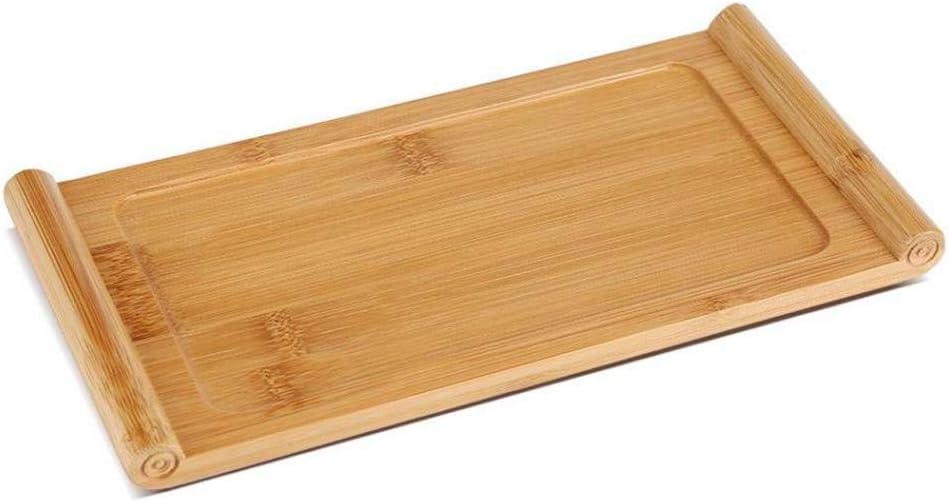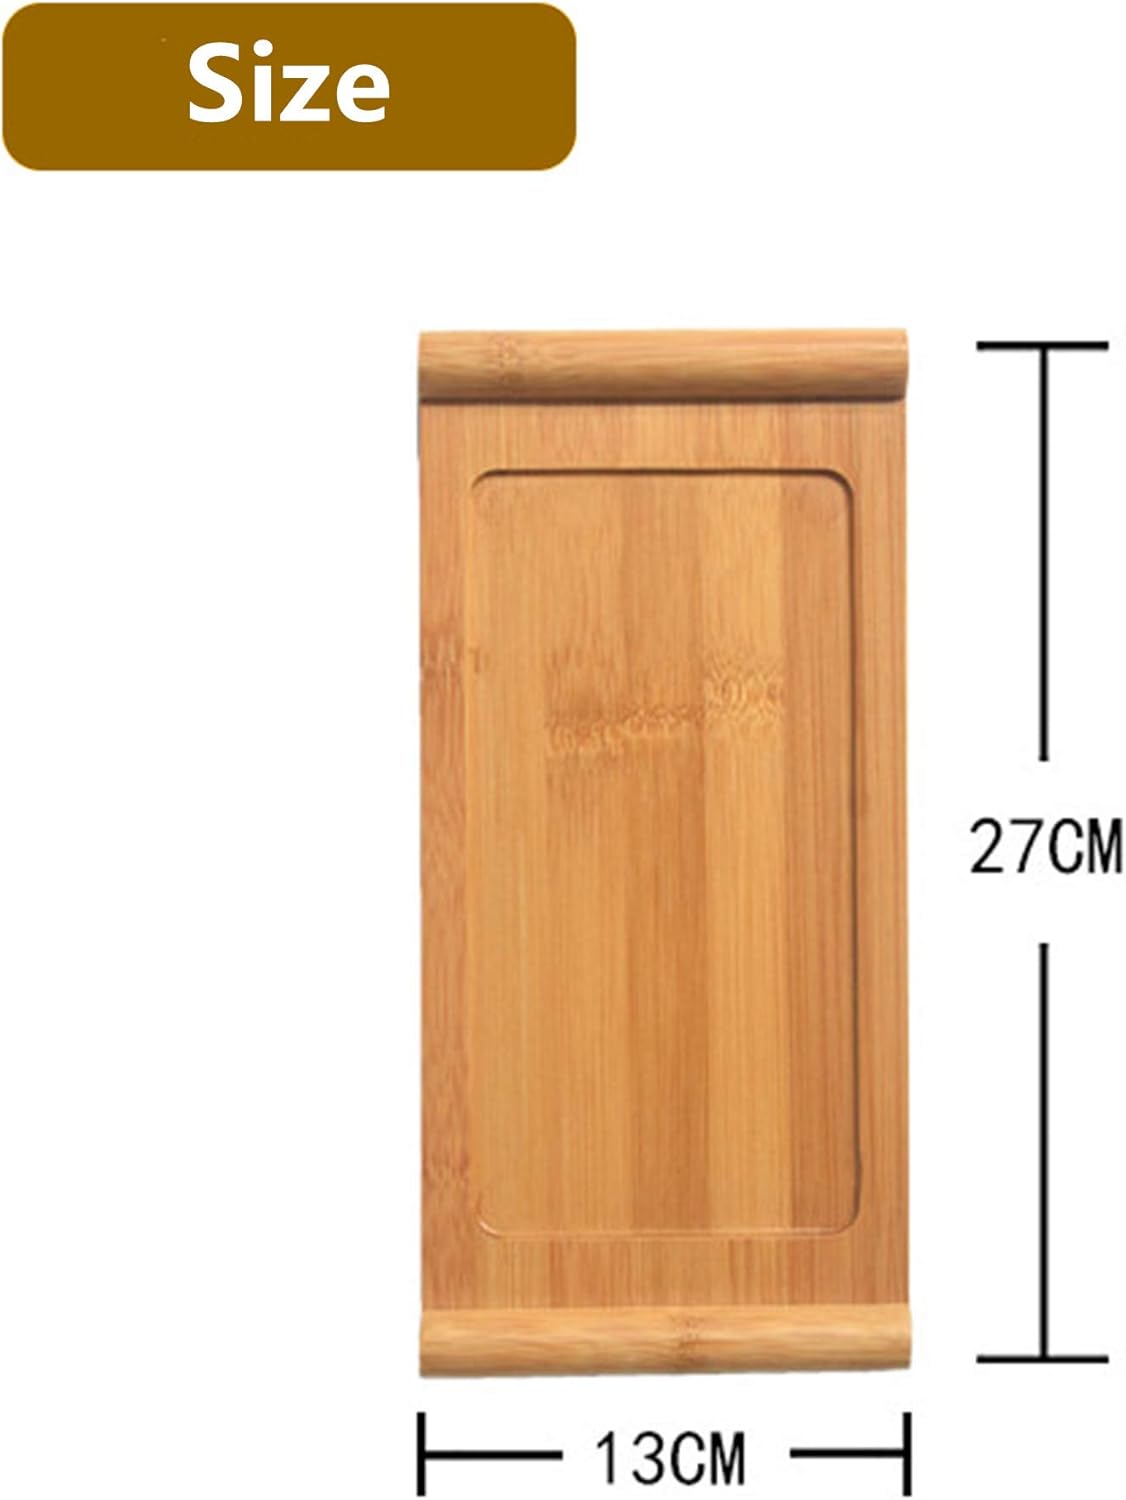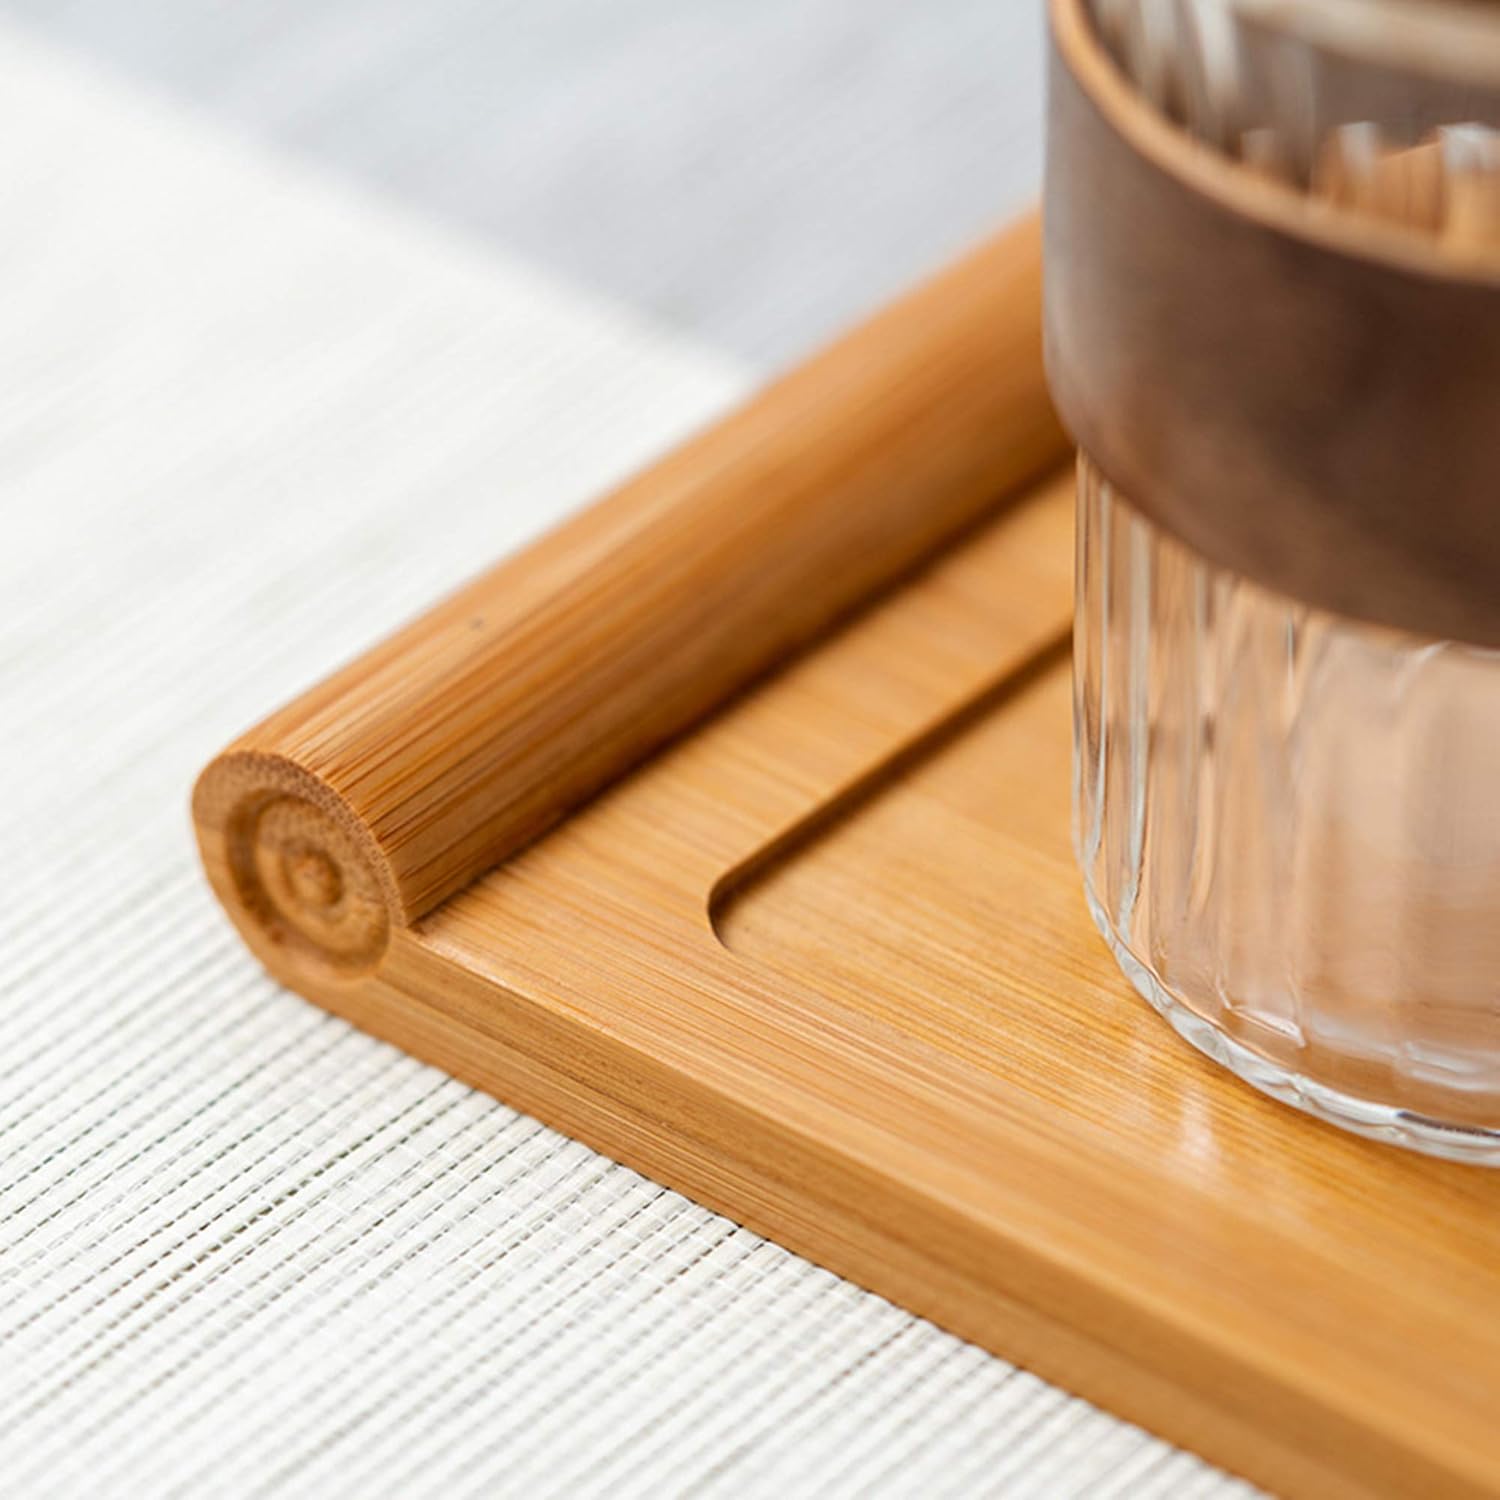
B&S FEEL Small Bamboo Tea Tray (10.6"x5.1")
Category: Amazon Home
Great Small Bamboo Tea Serving Tray--A nice addition for your tea set and tea serving. --Material:Natural bamboo --Size:10.6"x5.1"x0.7" --The small tea tray only fits one tea pot and a tea cup, serving for one people. --This small tea tray is simlpy designed with a expanded scoll shape, simple yet beautiful. --The kung fu tea tray is featured with sturdy construction and smooth polished surface. -- Raised edges can catch drips and spills, protecting you counteres: from tea stains.  --Practical for home and office and also convenient for travel. Package Includes: 1 x Tea Tray (Only the serving tray, no additional tool included.)
Features: Material:The tea serving tray is made from natural bamboo with smooth finish | Size:The bamboo tea tray measures 27*13*1.8cm/ 10.6"x5.1"x0.7", serving for one people | Sturdy Construction:This small tea tray is simlpy designed with a expanded scoll shape with rubber bottom | Application:Use for Chinese kung fu tea; Practical for home and office, also convenient for travel | Tea tray--One of the indispensable factors in the Chinese tea culture